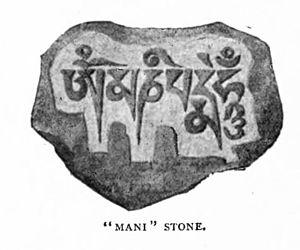
Le chintamani, qui vient du sanskrit चिन्ता / cintā et मणि / maṇi, est une pierre précieuse accomplissant les souhaits dans les traditions hindoue et bouddhiste. Dans l'hindouisme, il est lié aux dieux Vishnu et Ganesh. Il est aussi l’une des sept possessions d’un chakravartin, grand souverain. Dans le bouddhisme, il est tenu en main par des bodhisattvas, en particulier Avalokiteshvara et Kshitigarbha, ou par la déité Tara. Il peut être aussi porté sur le dos du Lung ta, image inspirée de celle du cheval du chakravartin hindou. C’est aussi un symbole de l’enseignement du Bouddha.